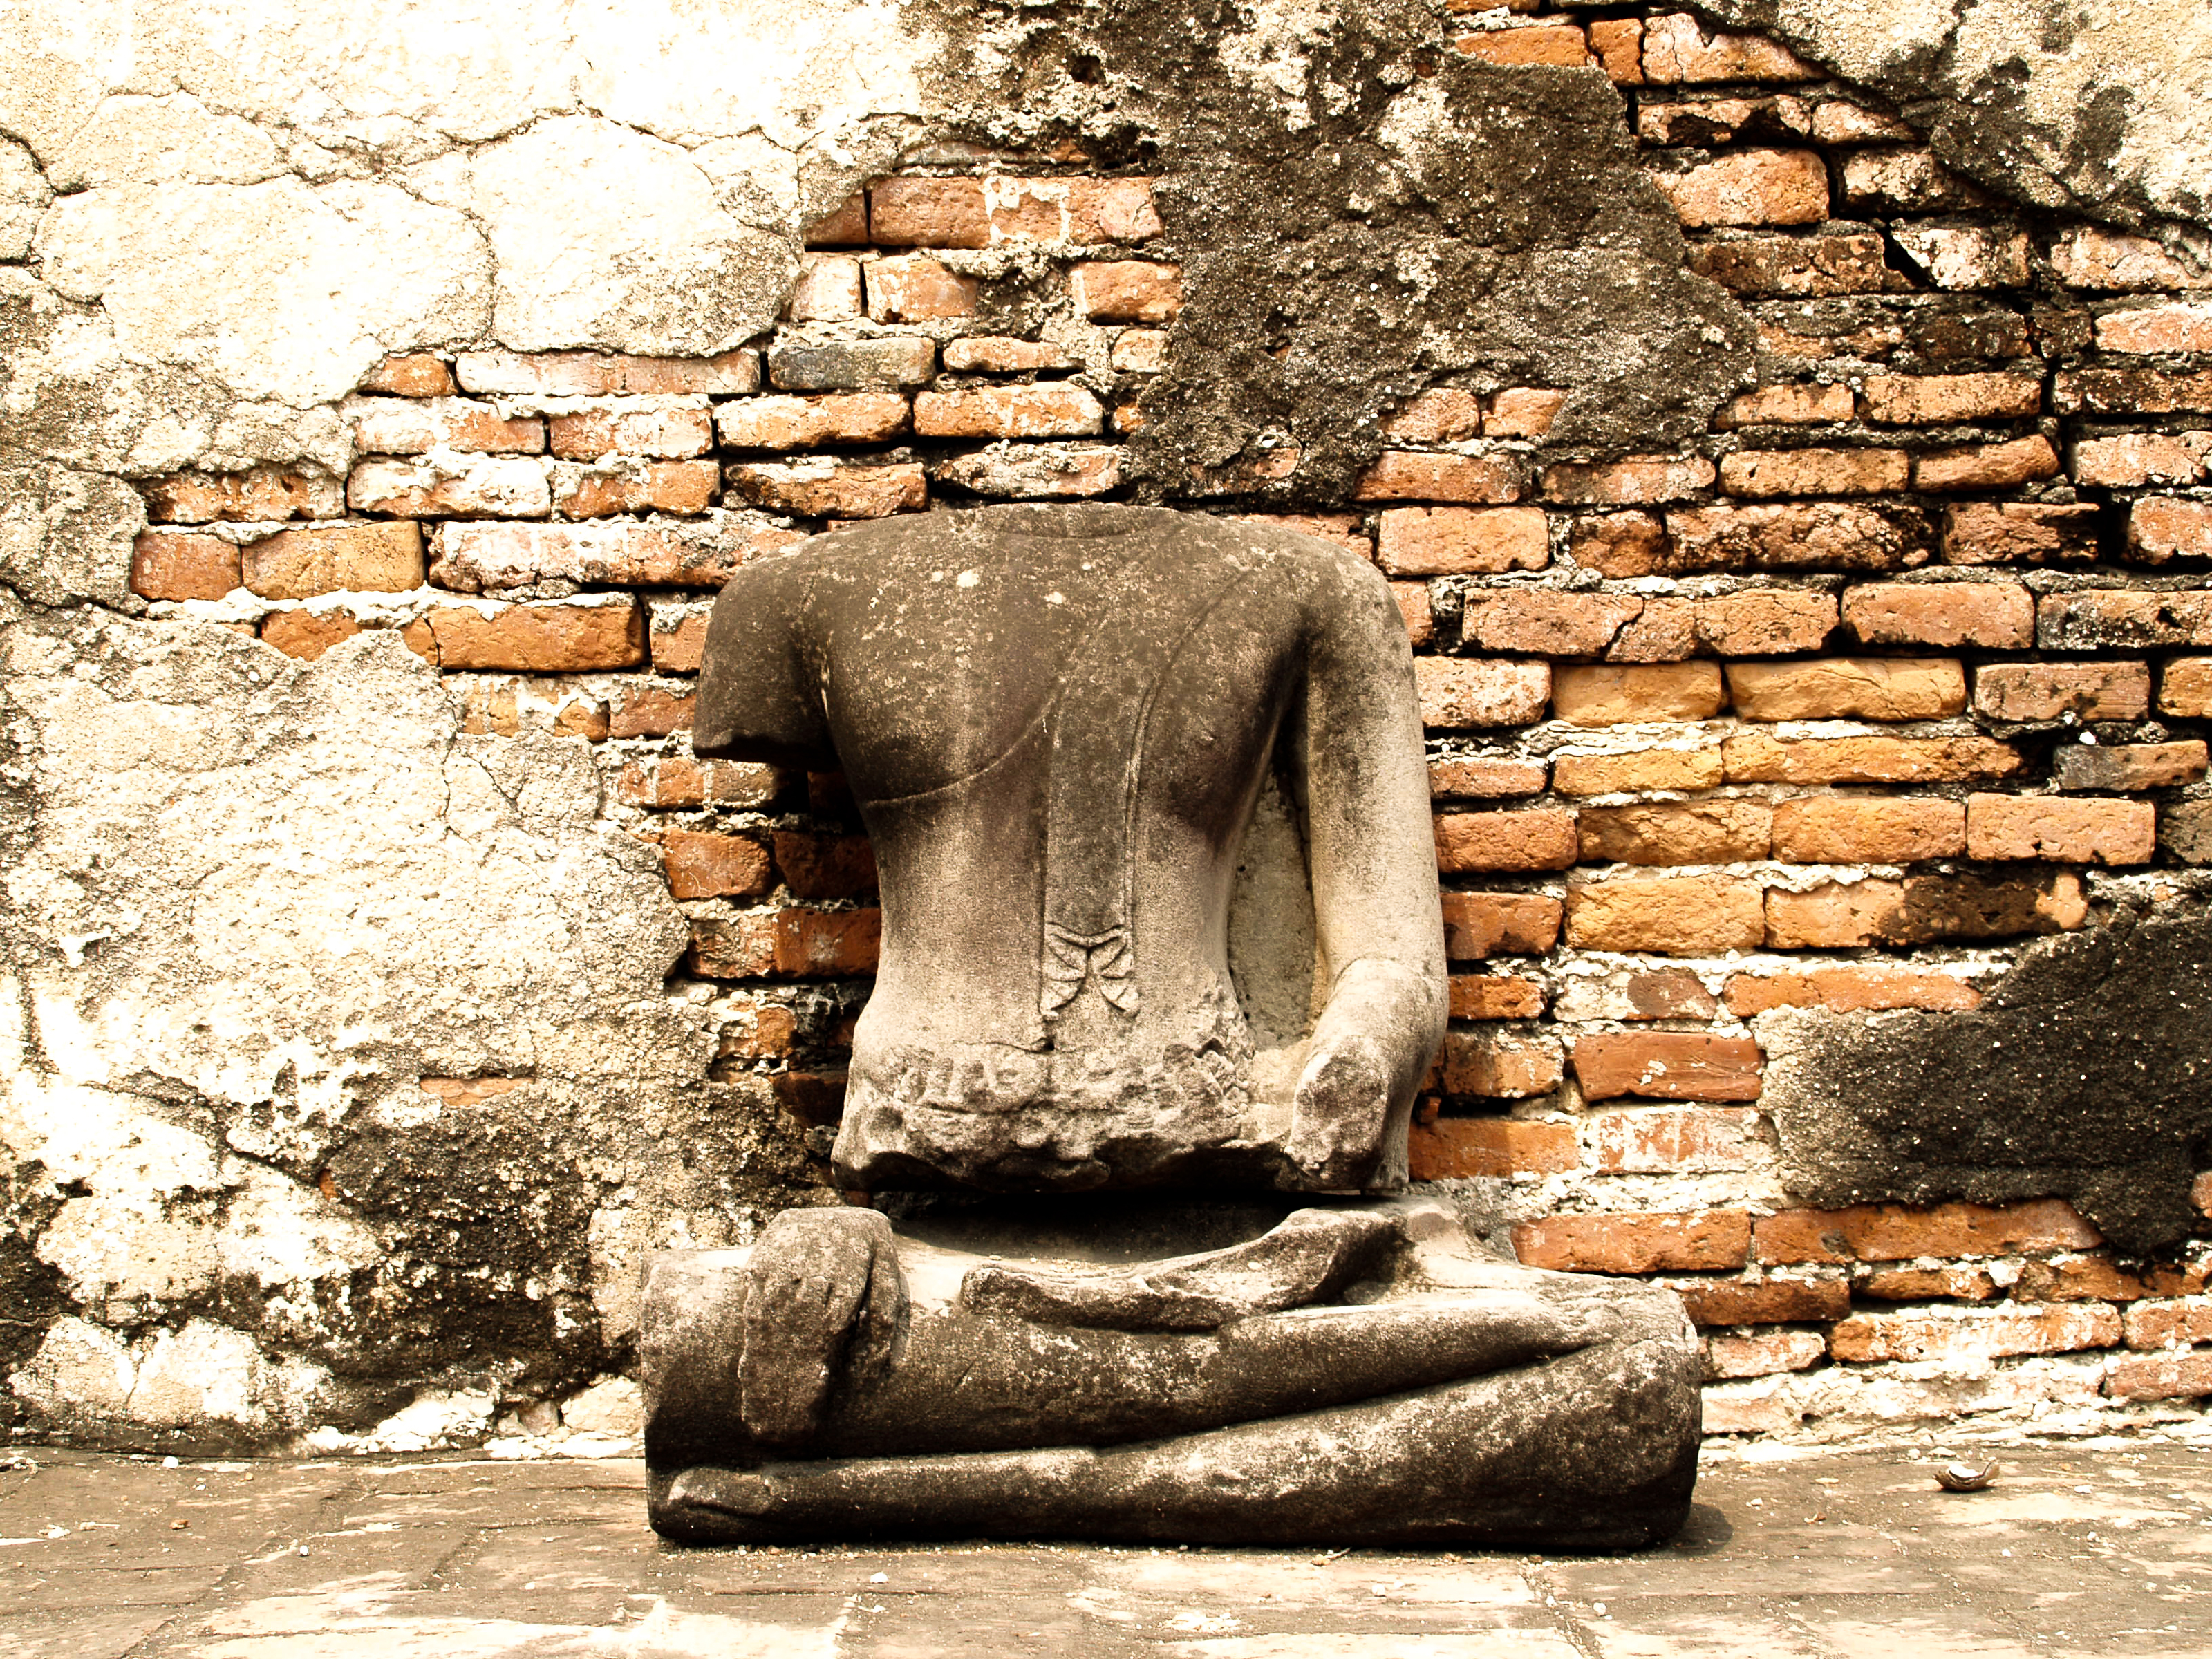
thailand, culture, travel, temple, asia, architecture, historic, buddha, pagoda, tourism, park, old, statue, ayutthaya, siam, religious, ayutthaya historical park, thai, landmark, bangkok, buddhism, building, heritage, ancient, kingdom, religion, art, traditional, statues, wall, archaeological site, ancient history, stone carving, ruins, brick, sculpture, history, carving, stone wall, rock, brickwork, monument, relief